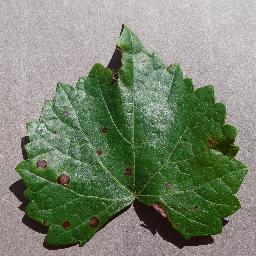
Label: Grape___Black_rot